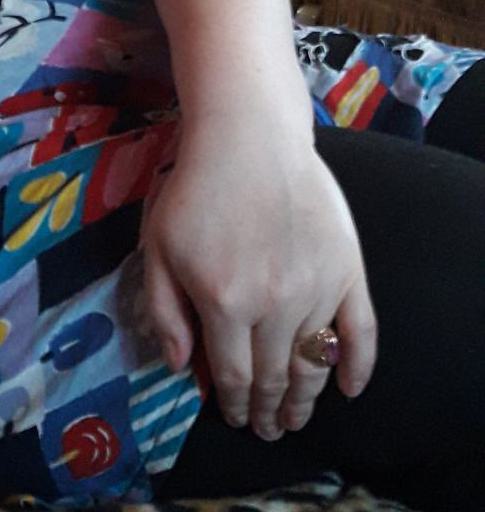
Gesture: no_gesture